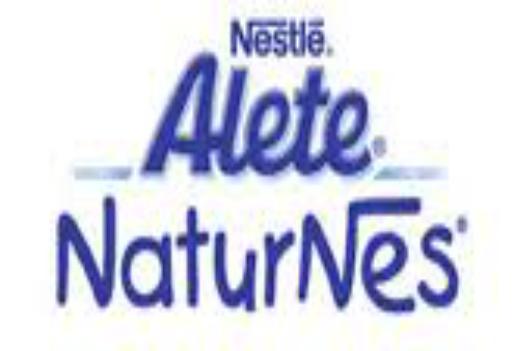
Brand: Alete
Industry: Food